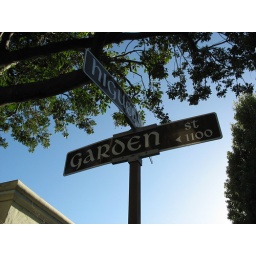
All the street signs were in this cool typeface.